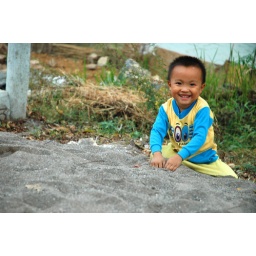
A Chinese boy digs in a pile of sand left in the street outside the town of Yangshuo, Guangxi.